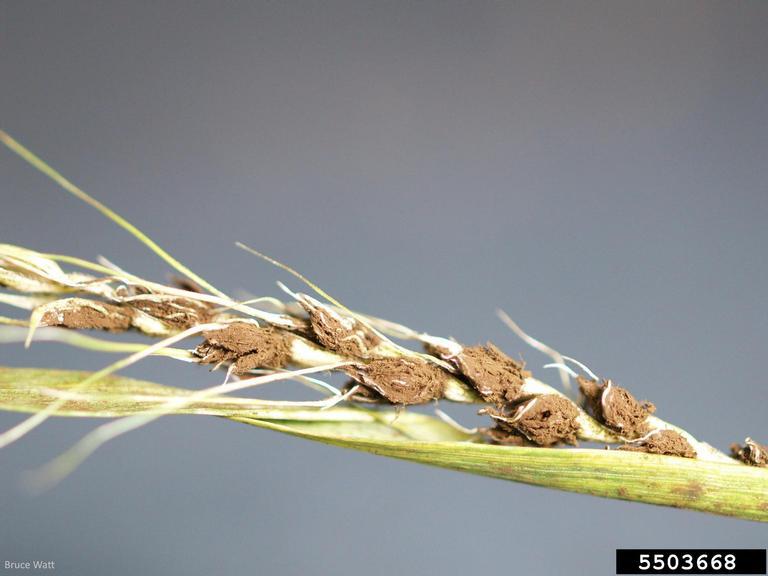
Plant: Wheat
Disease: wheat loose smut